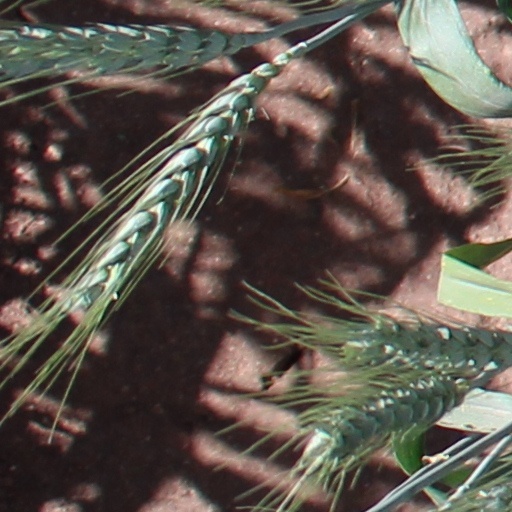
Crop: wheat